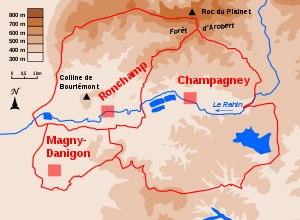
Ronchamp est une commune française située dans le département de la Haute-Saône en région Bourgogne-Franche-Comté. Elle est le siège de la communauté de communes Rahin et Chérimont.
Champagney est une commune française située dans le département de la Haute-Saône, en région Bourgogne-Franche-Comté. Elle fait partie de la communauté de communes Rahin et Chérimont.